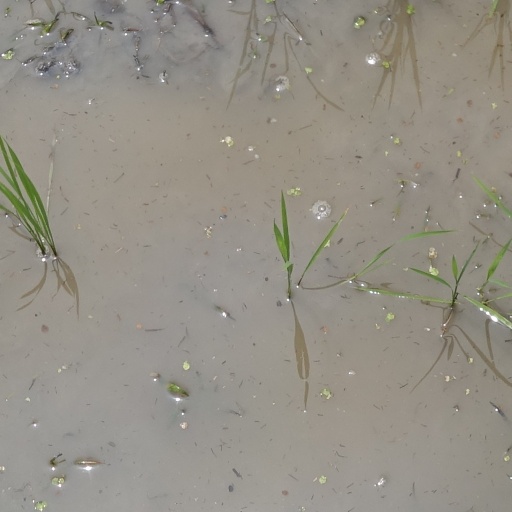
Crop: rice